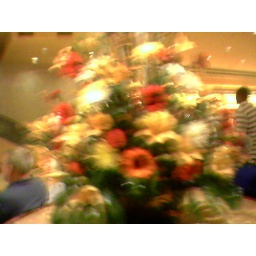
flower arrangement in the front of the building